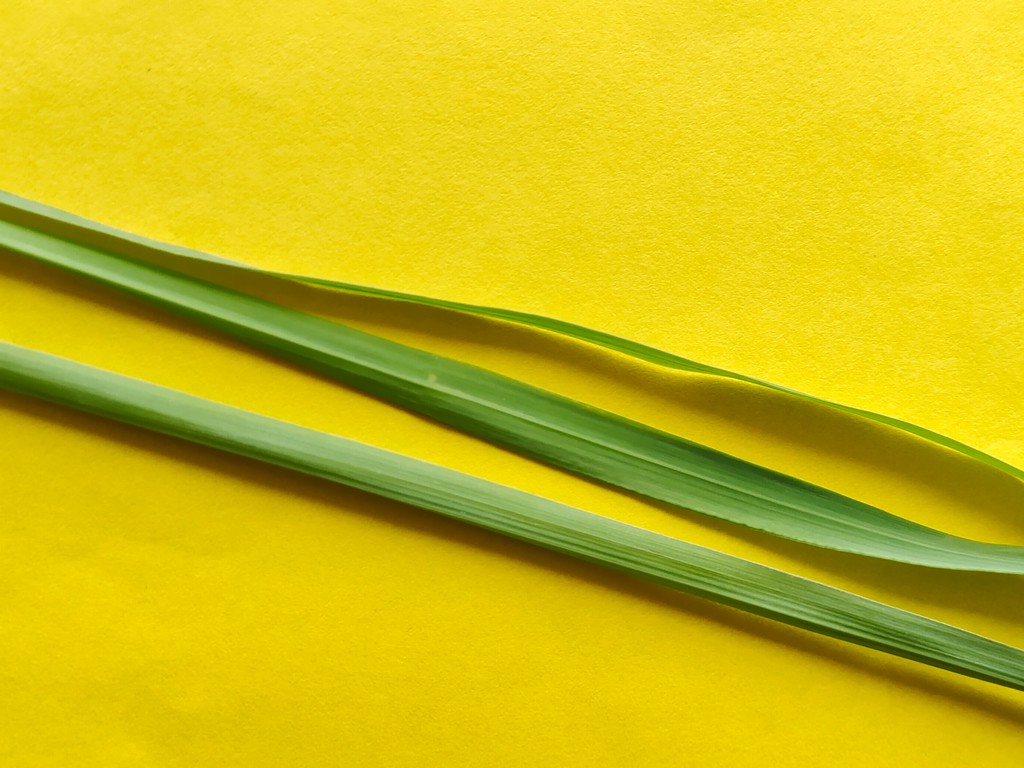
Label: Healthy